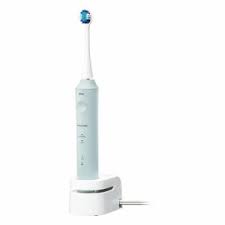
Waste category: trash